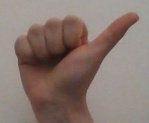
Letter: dhad